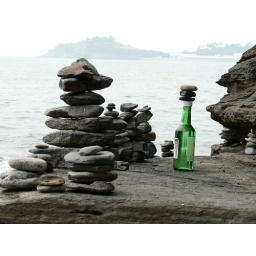
Soju bottle and stacked rocks on a beach in Korea